Jerry Vale

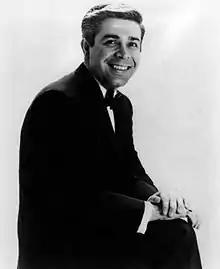
Vale in 1965

Jerry Vale (born Gennaro Louis Vitaliano; July 8, 1930 – May 18, 2014) was an American traditional pop singer. During the 1950s and 1960s, he reached the top of the pop charts with his interpretations of romantic ballads, including a cover of Eddy Arnold hit "You Don't Know Me" (1956) and "Have You Looked into Your Heart" (1964). Vale, who was of Italian descent, sang numerous songs in Italian, many of which were used in soundtracks of films by Martin Scorsese.